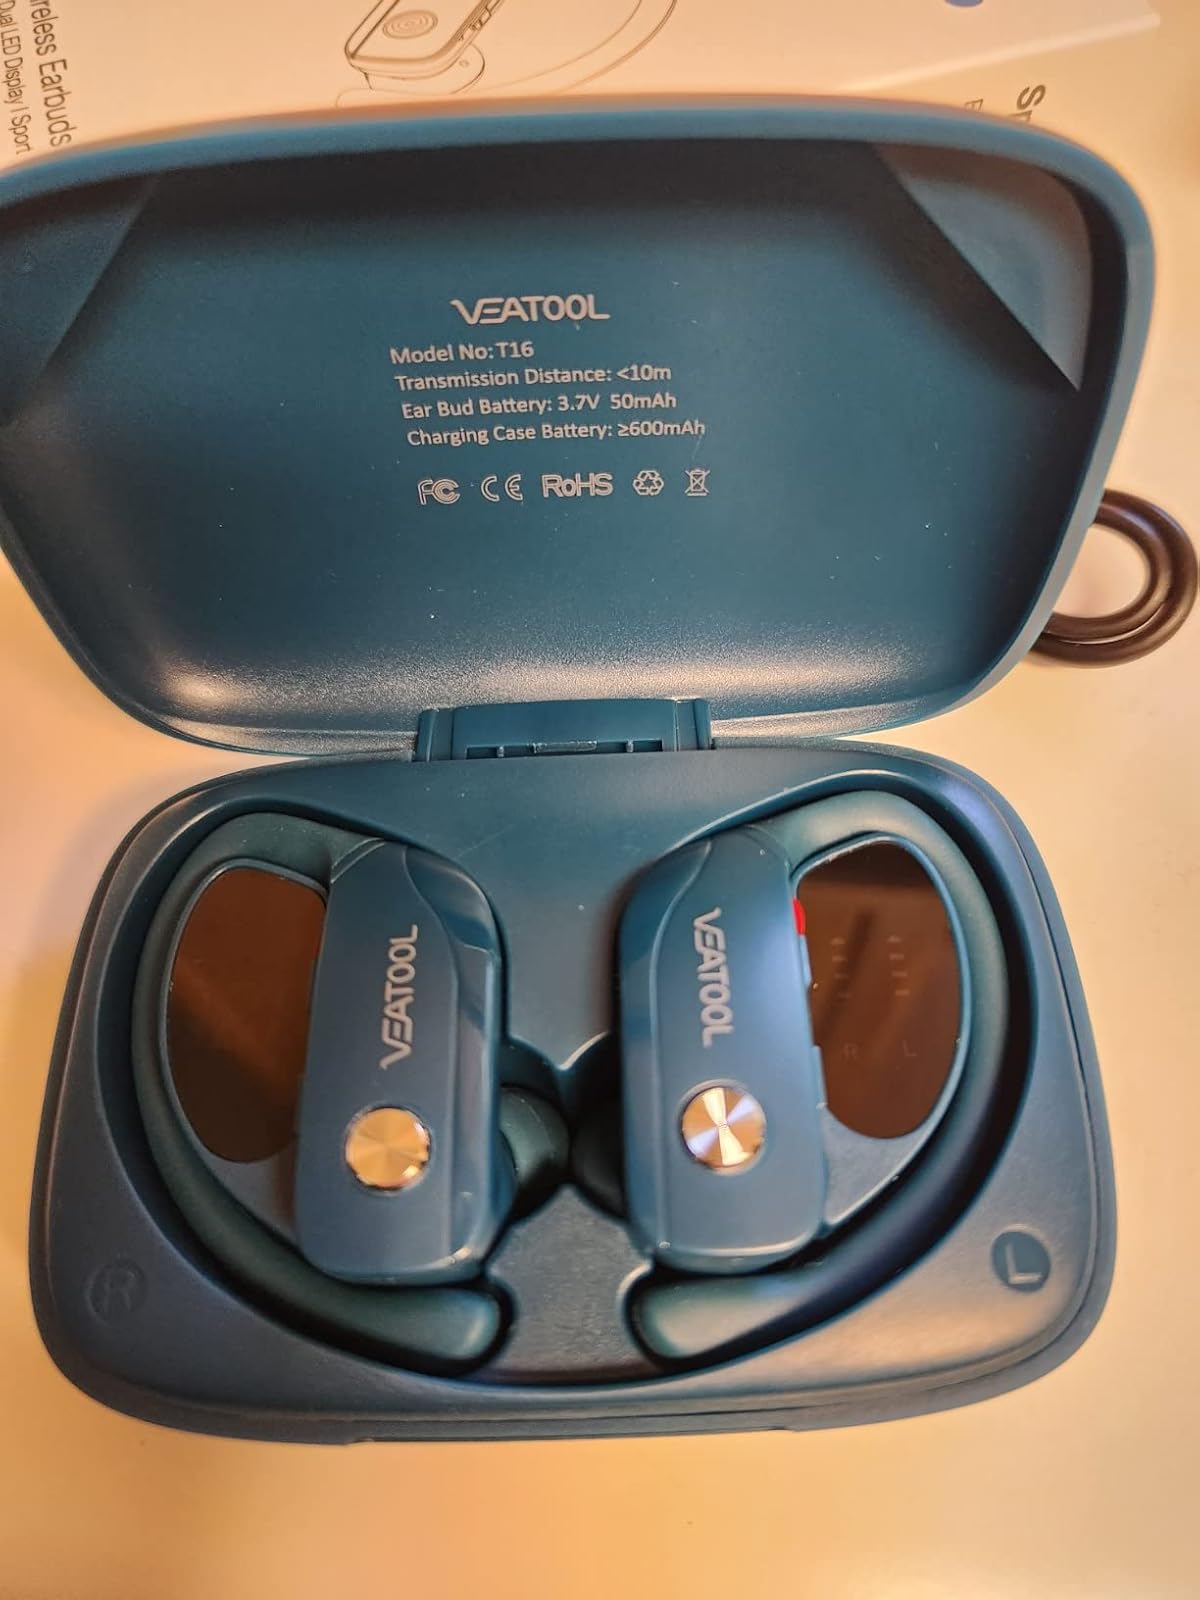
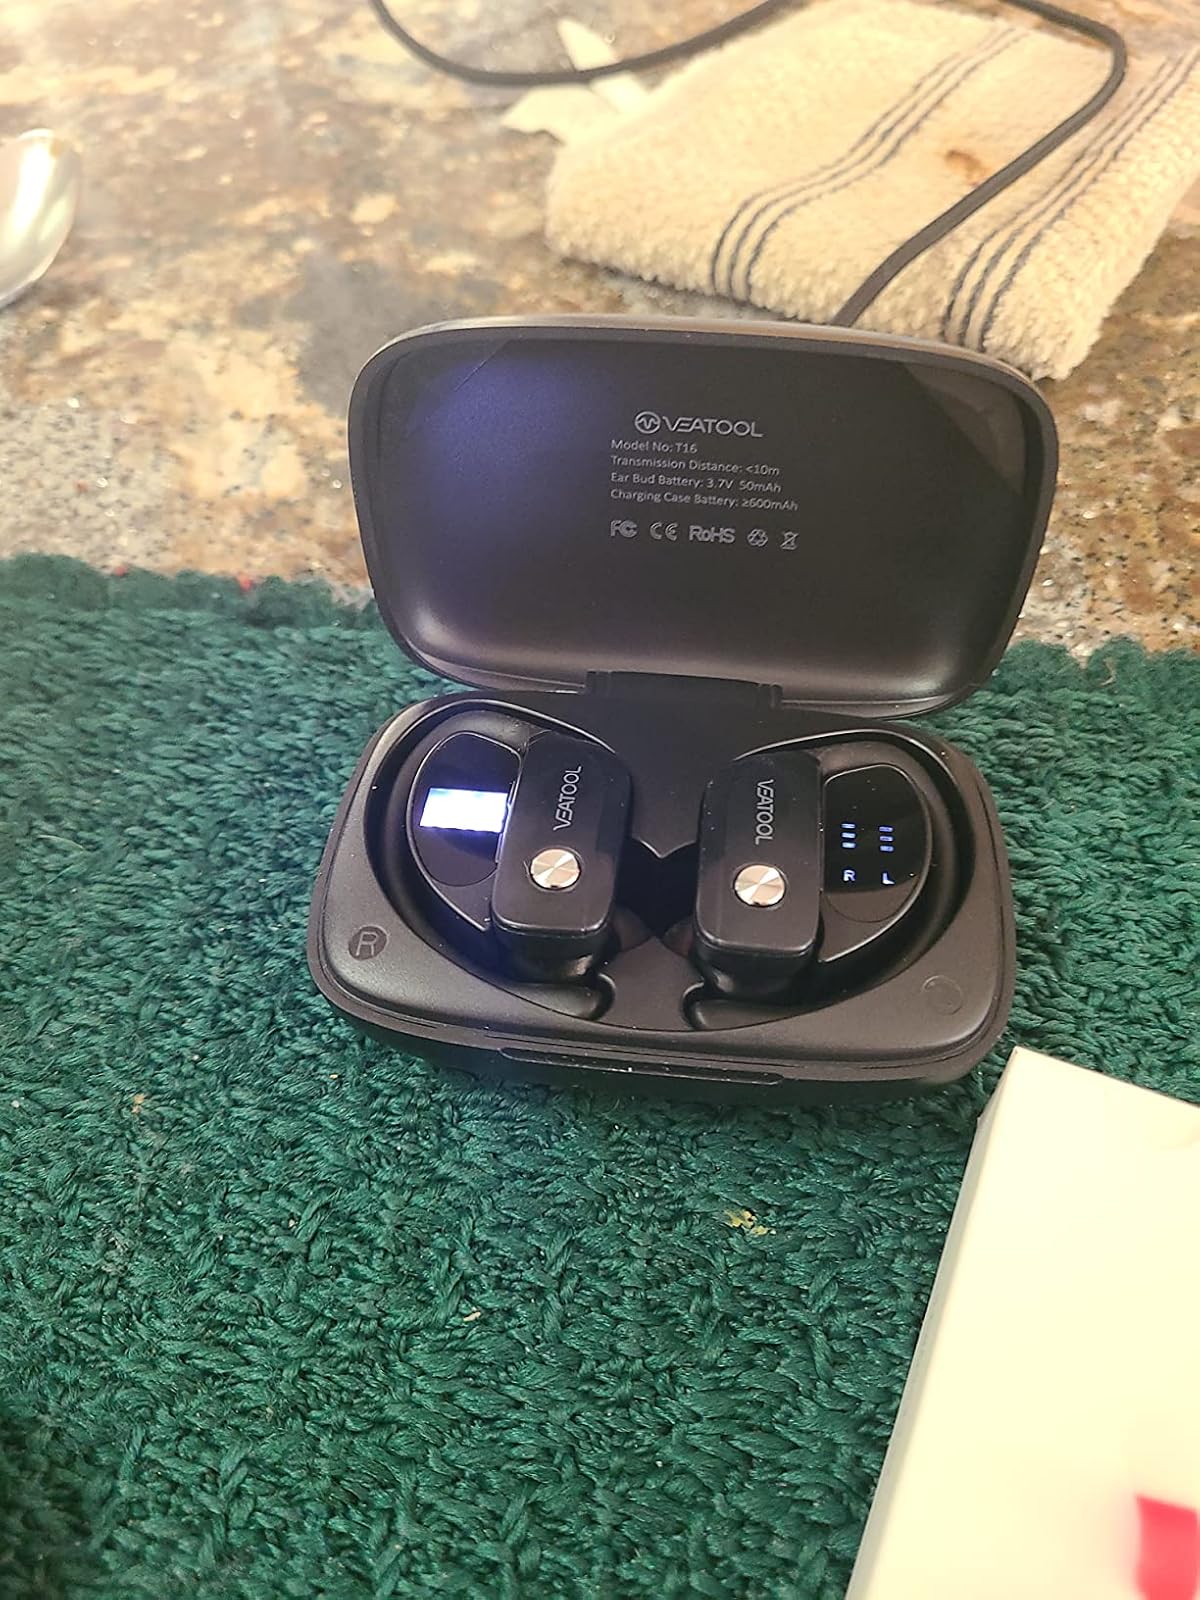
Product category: earbuds
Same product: no